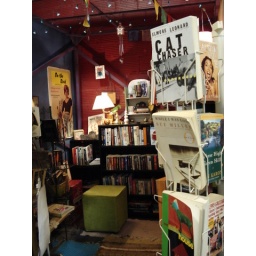
my little book stall in the public market